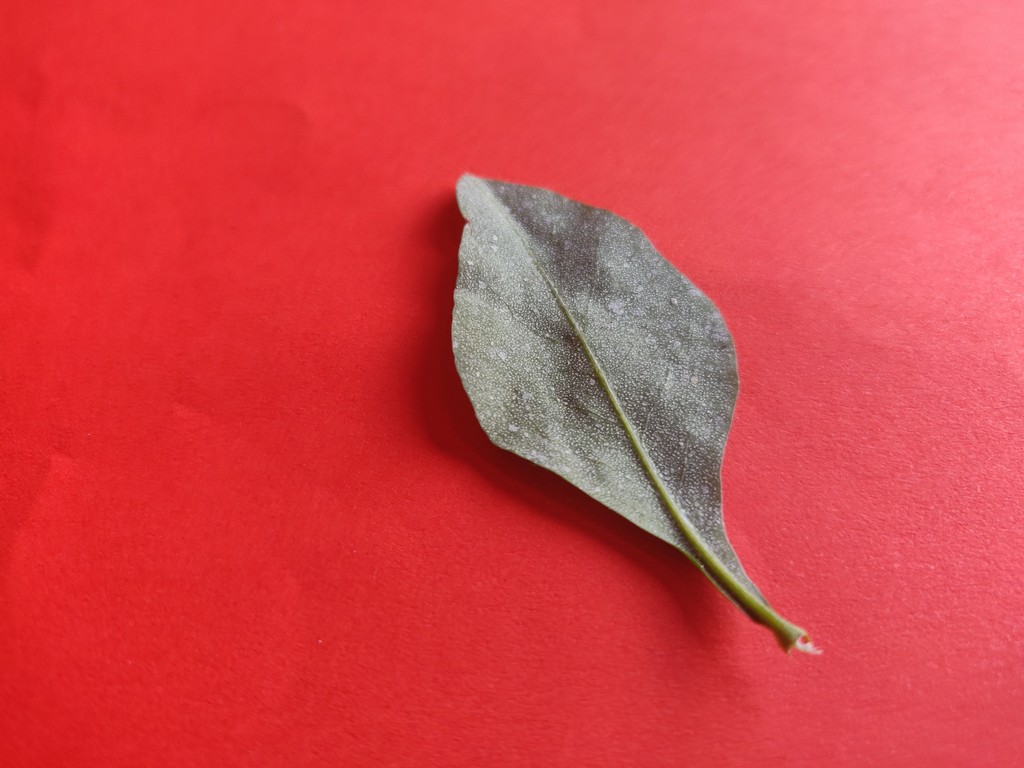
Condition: Unhealthy
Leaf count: single
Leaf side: back